Answer in natural language. Consider the 3D positions of the objects in the scene and not just the 2D positions in the image. Is the centerpoint of  black glossy countertop at a higher height than Bottle? Choose between the following options: no or yes
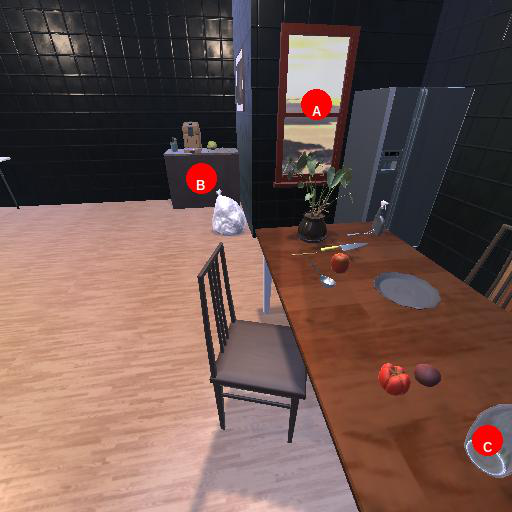
<answer>no</answer>